Deddington

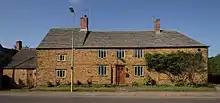
Maunds Farmhouse (centre and right) and Maunds Cottage (left) in High Street. Part of Maunds Farmhouse is 12th-century.

In 1591 a survey of Deddington reported that ""the soyle... is verye firtile yeldinge greate store of corne and pasture"". After the Black Death the town seems to have grown wealthy. The more successful peasant farmers increased their lands and in 1445 formed a Guild of the Holy Trinity. The guild had a Warden or Master, and owned a hall and property somewhere in the town. In 1523–24 Deddington residents paid £62 8s 10d in tax on personal estate (land, goods or wages). This was far more than Banbury (£38 15s), Adderbury (£25 1s) or Bloxham (£23 19s 10d).